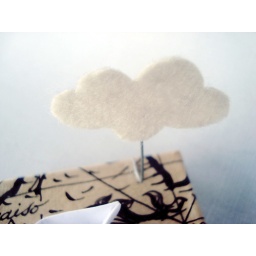
A boat beneath a cloud